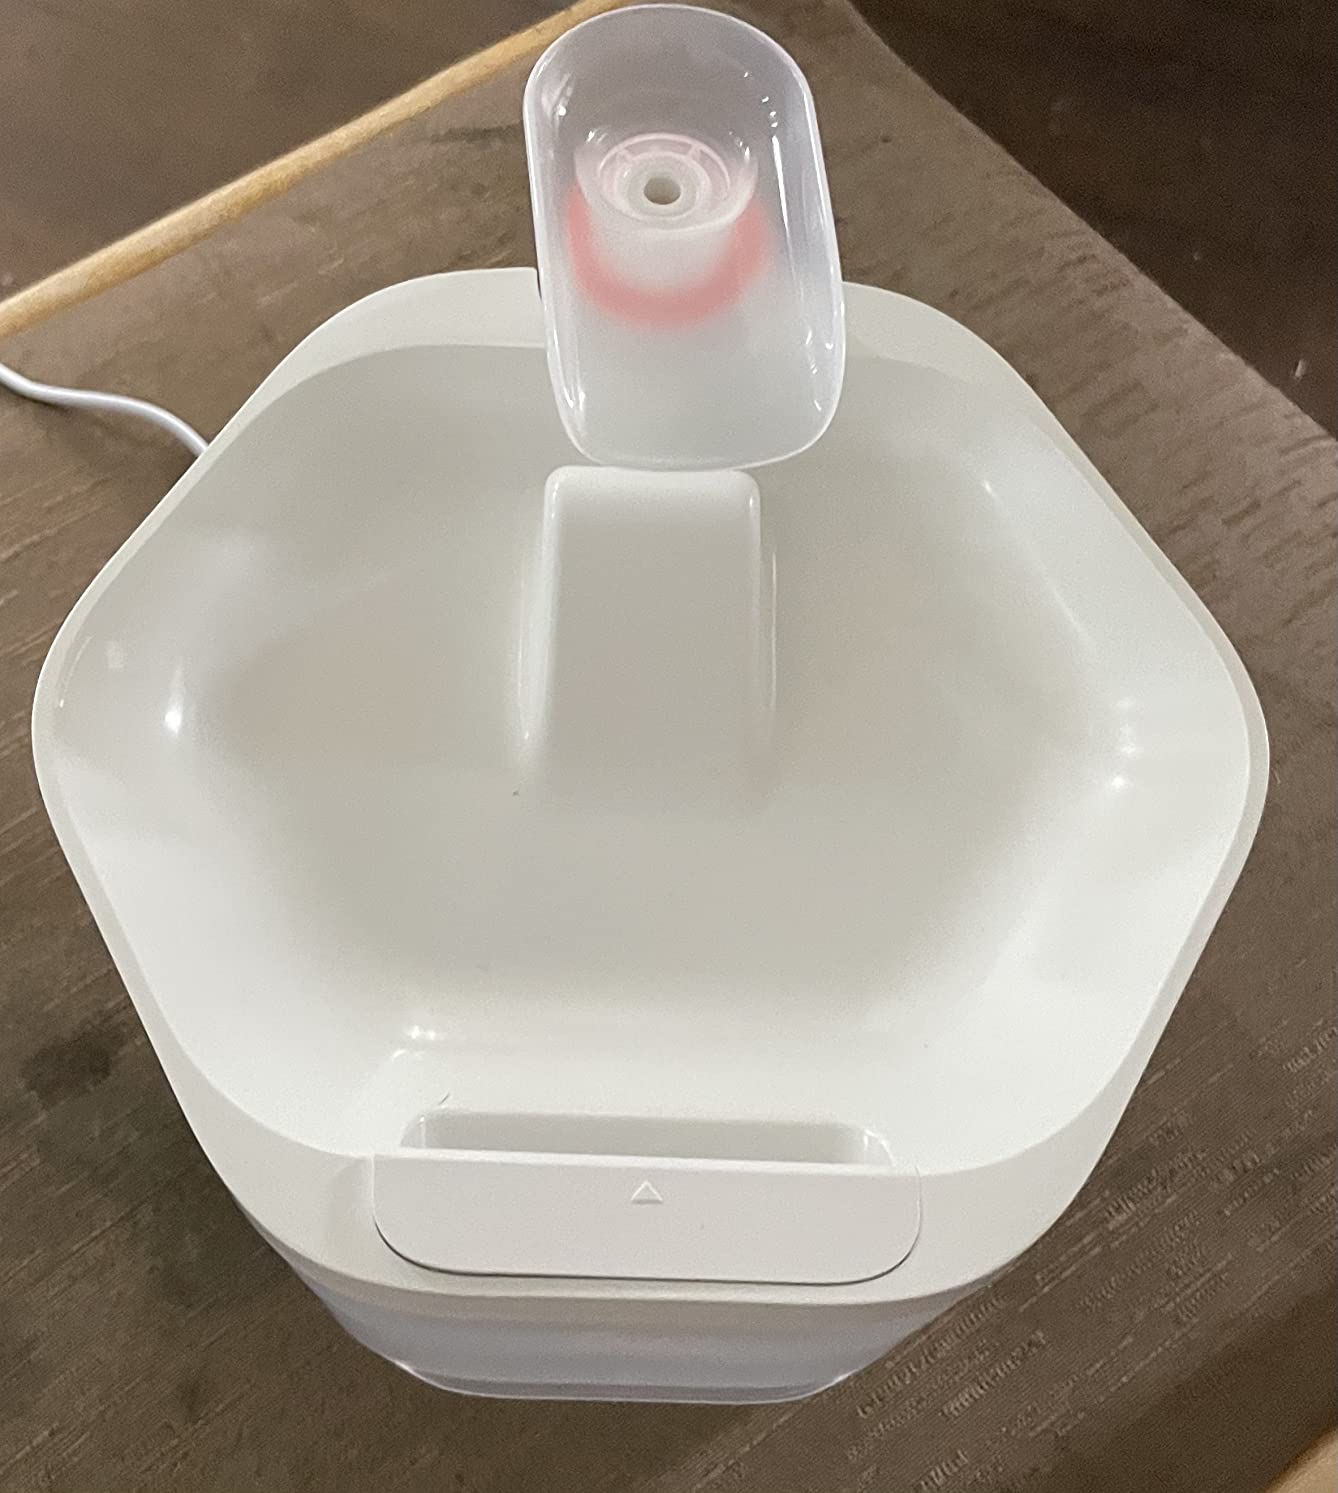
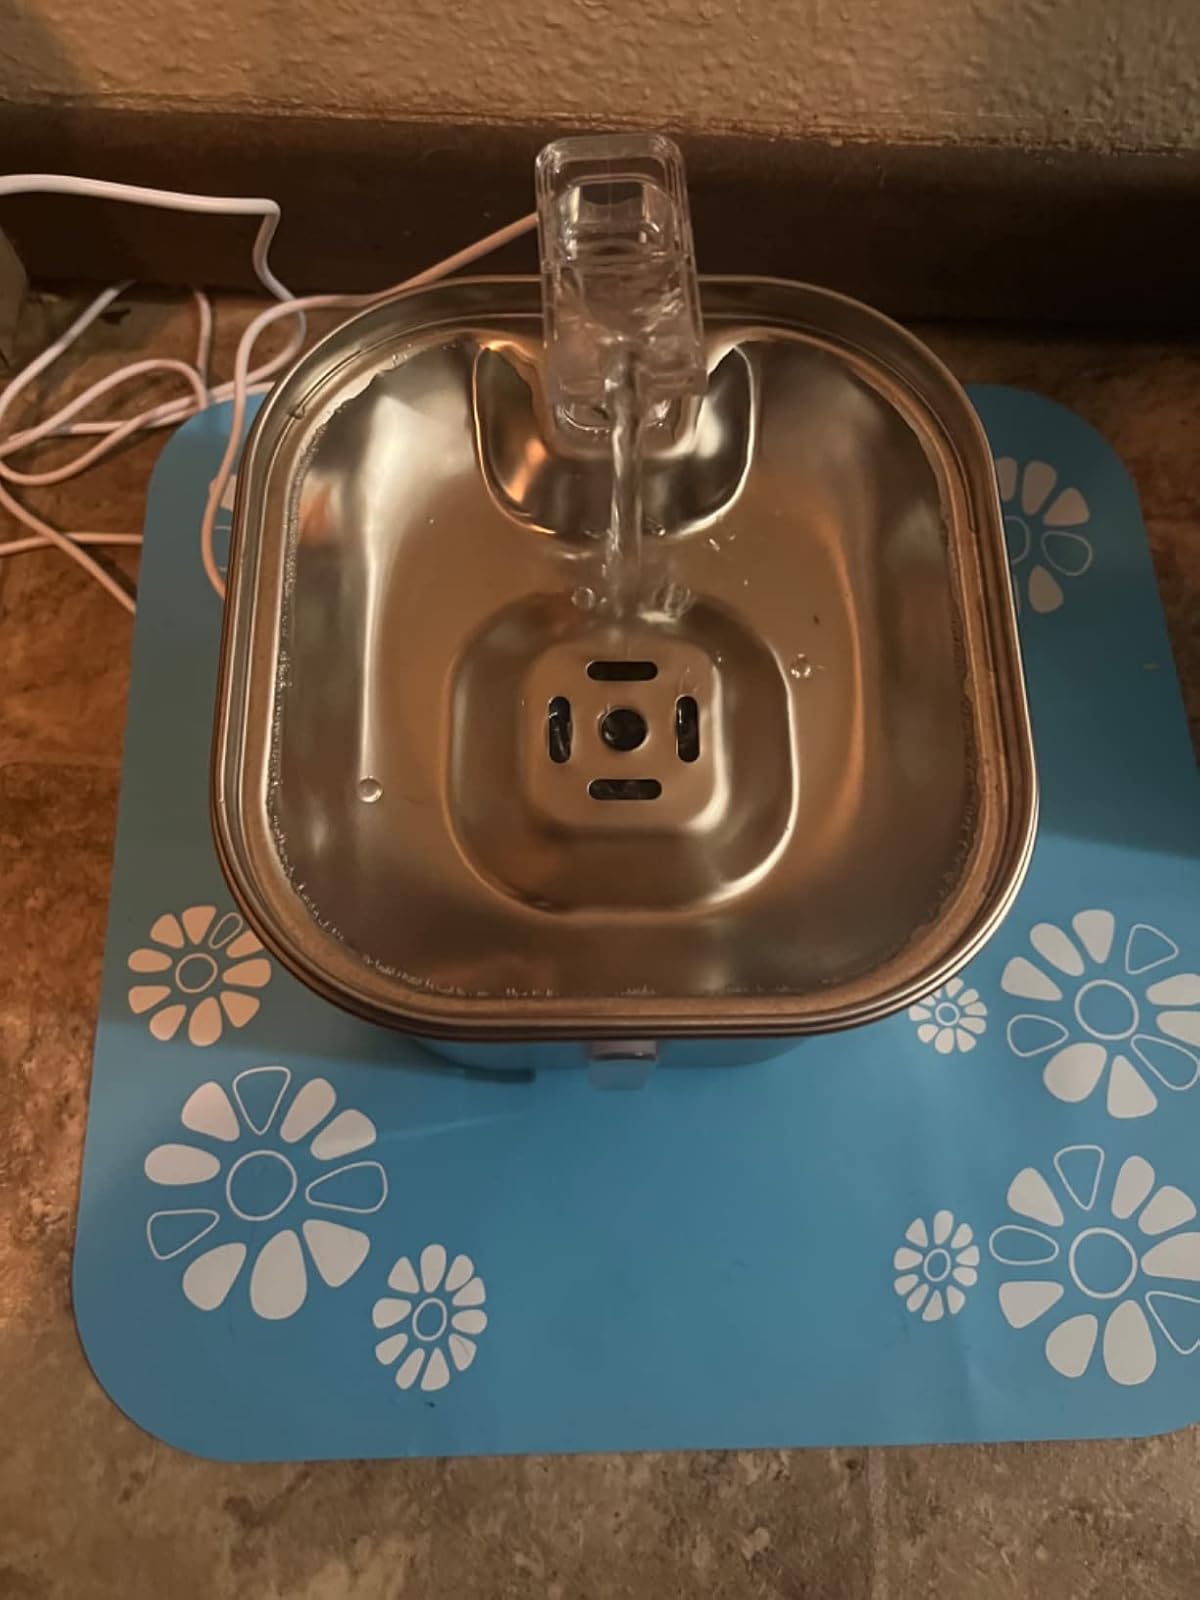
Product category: items_bowl
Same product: no